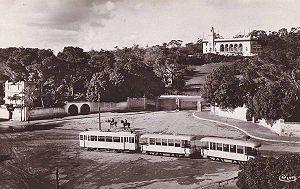
Le parc du Belvédère est le plus grand parc de la ville de Tunis. Aménagé à la fin du XIXᵉ siècle, il se situe au nord de la ville.
La Compagnie des tramways de Tunis est une compagnie française disparue, basée en Tunisie. Durant sa période d'activité, elle est active dans les transports publics tunisois et dans le marché de l'énergie.